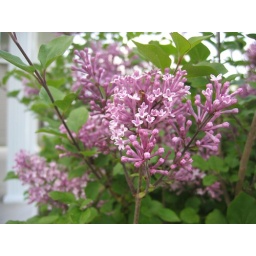
flowers and landscaping at our house in shakopee